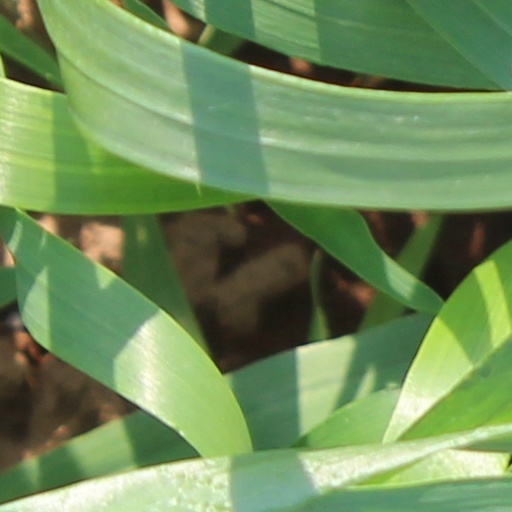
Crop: wheat